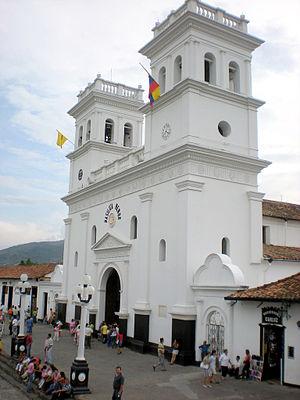
Cet article liste les monuments nationaux du département de Santander, en Colombie. Au 25 septembre 2013, 60 monuments nationaux étaient recensés dans ce département.